South Solon Meetinghouse

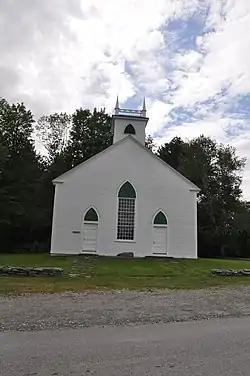

South Solon Meetinghouse is a historic church building in south central Solon, Maine. Built in 1842, it is a remarkably fine example of Gothic Revival architecture in a rural setting. It was listed on the National Register of Historic Places in 1980. The building is now owned by a non-profit organization and operated as a community function space.